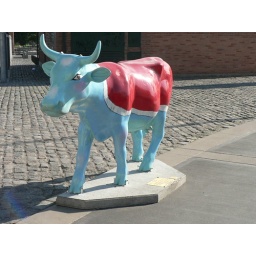
The tiniest blue cow in all the land